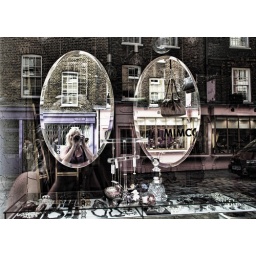
Shop window in 7 dials district of London, loved the double reflection in the shop window and the mirror of me!